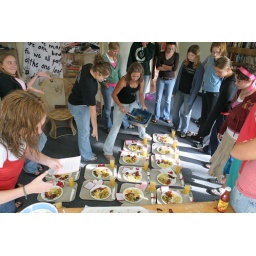
breakfast in bed for the boys